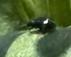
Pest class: crucifer_flea_beetle